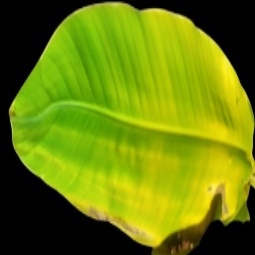
Label: Zinc